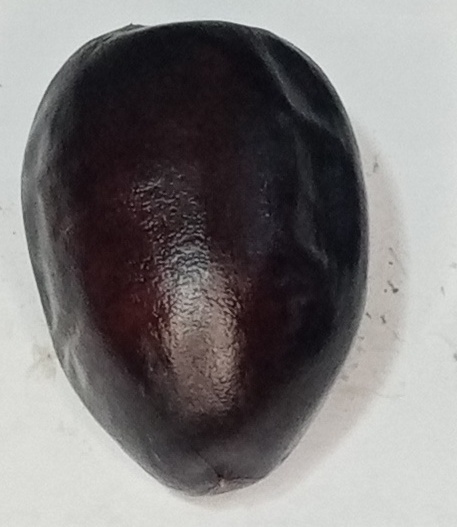
Variety: kupro
Size: large
Grade: grade-2